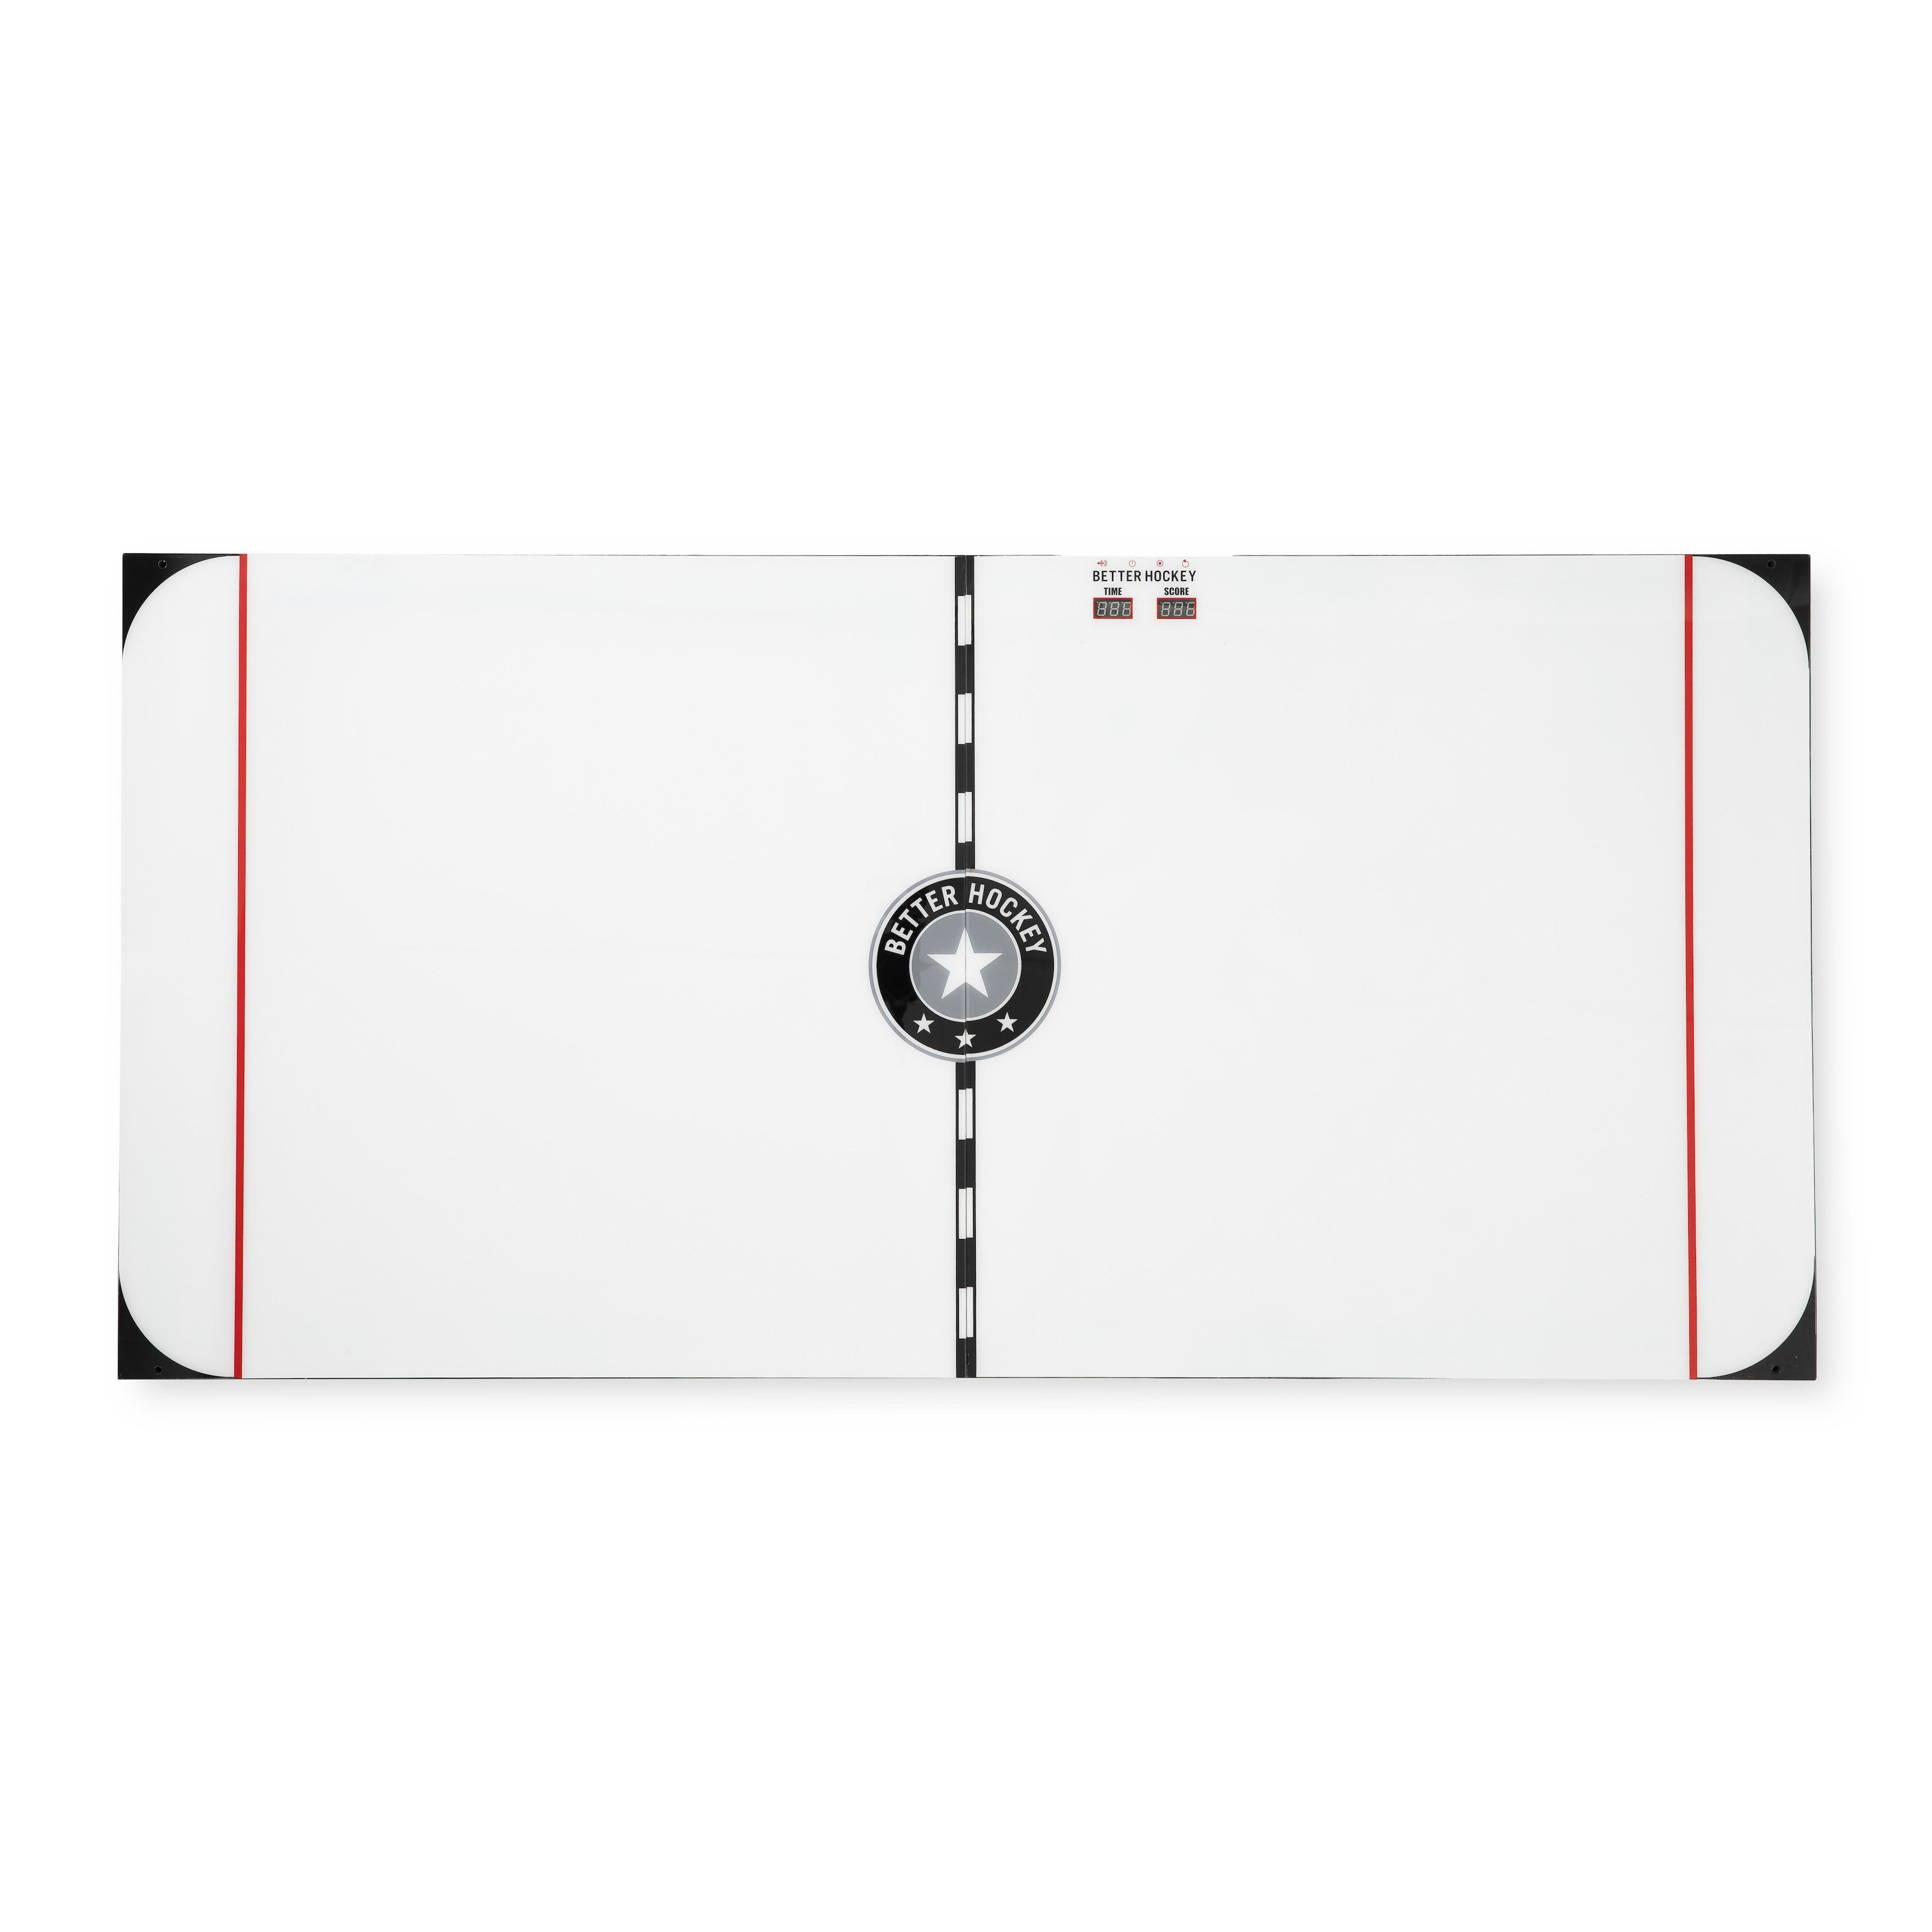
Better Hockey Extreme Game Changer
Brand: Better Hockey
Better Hockey Extreme Game Changer is an advanced hockey training system for players of all ages and skills. This is the ultimate interactive game for any passionate hockey player or fan. You quickly improve your stickhandling, hand-eye coordination and reaction time, but you barely realize you are practicing because Better Hockey Extreme Game Changer is incredibly fun to use. Better Hockey Extreme Game Changer has 7 traning modes and 2 double match modes, each of which covers the practice and control skills required for ice hockey. The other two-player mode adds to the fun practicing. 9 different game modes help you to achieve unbelieveable skills. Give everything and fight with your friends for the highscore. Keep the overall view - even in complex situations and act instinctively right. Dodge any blue lights, get the highscore and show who's in control! Best quality for meeting the highest standards. We only use the best materials for producing this sophisticated product. The field is 170cm x 83 cm in size and is connected in the middle like a puzzle. Therefore it can be easily disassembled for transport. CONTENTS: 1x Ice hockey board 170cm x 83 cm 1x iPuck 2x Rebounder bands 1x Non-friction ice spray 1x Power adapter HIGHLIGHTS: 9 Ways to play 10 Sensor - More Changes Poly carbonate - Sliding like ice 3 Digit scoring - Challenge the limit International standard iPuck Red & Blue sensor light - make more fun GAME / TRAINING MODES: CLASSIC (60s): Enlarge your control ability 2. THE MINE (60s): Dogde the snatch from defenders 3. EXXTREME SPEED (30s): High speed back and forth 4. QUICK HANDS (60s): Increase the wide range hitting ability 5. TOE DRAG (60s): Chooseyour own proctice light, 12 ways of deker 6. THE SQUARE: More accurate circle control 7. FIGURE EIGHT: Perfect around the world practice 8. CLASSIC MULTIPLAYER: Challenge your friend with CLASSIC MULTIPLAYER 9. EXXTREME SPEED MULTIPLAYER: Challenge your friend with EXXTREME SPEED MULTIPLAYER Mode 1: The Classic 60 Seconds - one red light. How quickly can you play the puck over the dot? Mode 2: The Bomb 60 seconds of highest concentration. Play the puck over the red dot but beware of blue lights - point deduction! Mode 3: Exxtreme Speed Only one light - same spot. 60 Seconds for Exxtreme Speed! Mode 4: Quick Hands Two fixed red lights, 60 seconds time. Play the puck quickly between those lights. You think you're fast? Prove it! Mode 5: Toe Drag In this Mode you choose the lights you want to use first. Then play the puck with the toe drag between thos lights. For this exercise you stand at the head side of the Game Changer. Mode 6: The Square You thought The Eight was difficult? Then try The Square and play as fluent as possible around the lights without hitting them. A loose wrist is recommended! Mode 7: The Eight The Eight is a challenge of its own. Here you don't hunt for the highscore but try to play around these two points really fluently. Mode 8: The Classic Multiplayer 60 Sec* 1 VS 1. 60 seconds powerplay! Who plays the puck faster? Challenge your friend to a quick battle! *Needs a second iPuck! Mode 9: Exxtreme Speed Multiplayer 30 Sec* 1 VS 1. 30 seconds powerplay! Who plays the puck faster over the light? Challenge your friends to a quick battle! *Requires second iPuck.
Category: Sporting Goods > Athletics > Figure Skating & Hockey > Figure Skating & Hockey Training Aids > Figure Skating & Hockey Slide Boards